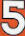
Number: 5